Juliette Borghèse

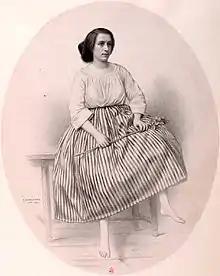
Juliette Borghèse as Rose Friquet in "Les dragons de Villars"

Jeanne Joseph Félix Amédée Juliette Bourgeois, known as Juliette Borghèse (born 28 June 1834) was a French mezzo-soprano.